Gondavalekar Maharaj

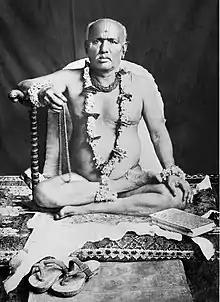
Brahmachaitanya Maharaj

Brahmachaitanya (also popularly known as Gondavalekar Maharaj) (19 February 1845 – 22 December 1913) was an Indian Hindu saint and spiritual master. Brahmachaitanya was a devotee of the Hindu deity Rama and signed his name as "Brahmachaitanya Ramdasi". He was a disciple of Tukamai, and advocated for japa meditation with the of Rama to attain spiritual progress and liberation. The mantra is "" which is also known by other names such as and.